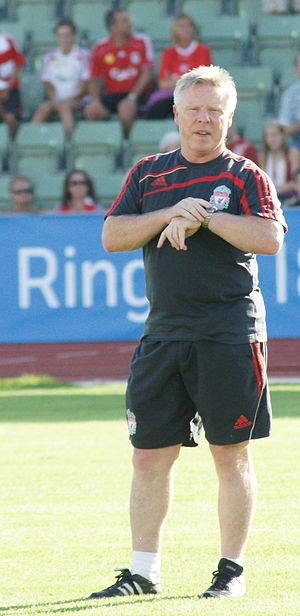
Sammy Lee, né le 7 février 1959 à Liverpool, est un footballeur anglais, qui évoluait au poste de milieu de terrain à Liverpool et en équipe d'Angleterre.